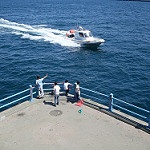
Scene: Outdoor